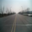
Label: road